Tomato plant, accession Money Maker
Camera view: tilt-top (135 deg); turntable rotation: 270 degrees
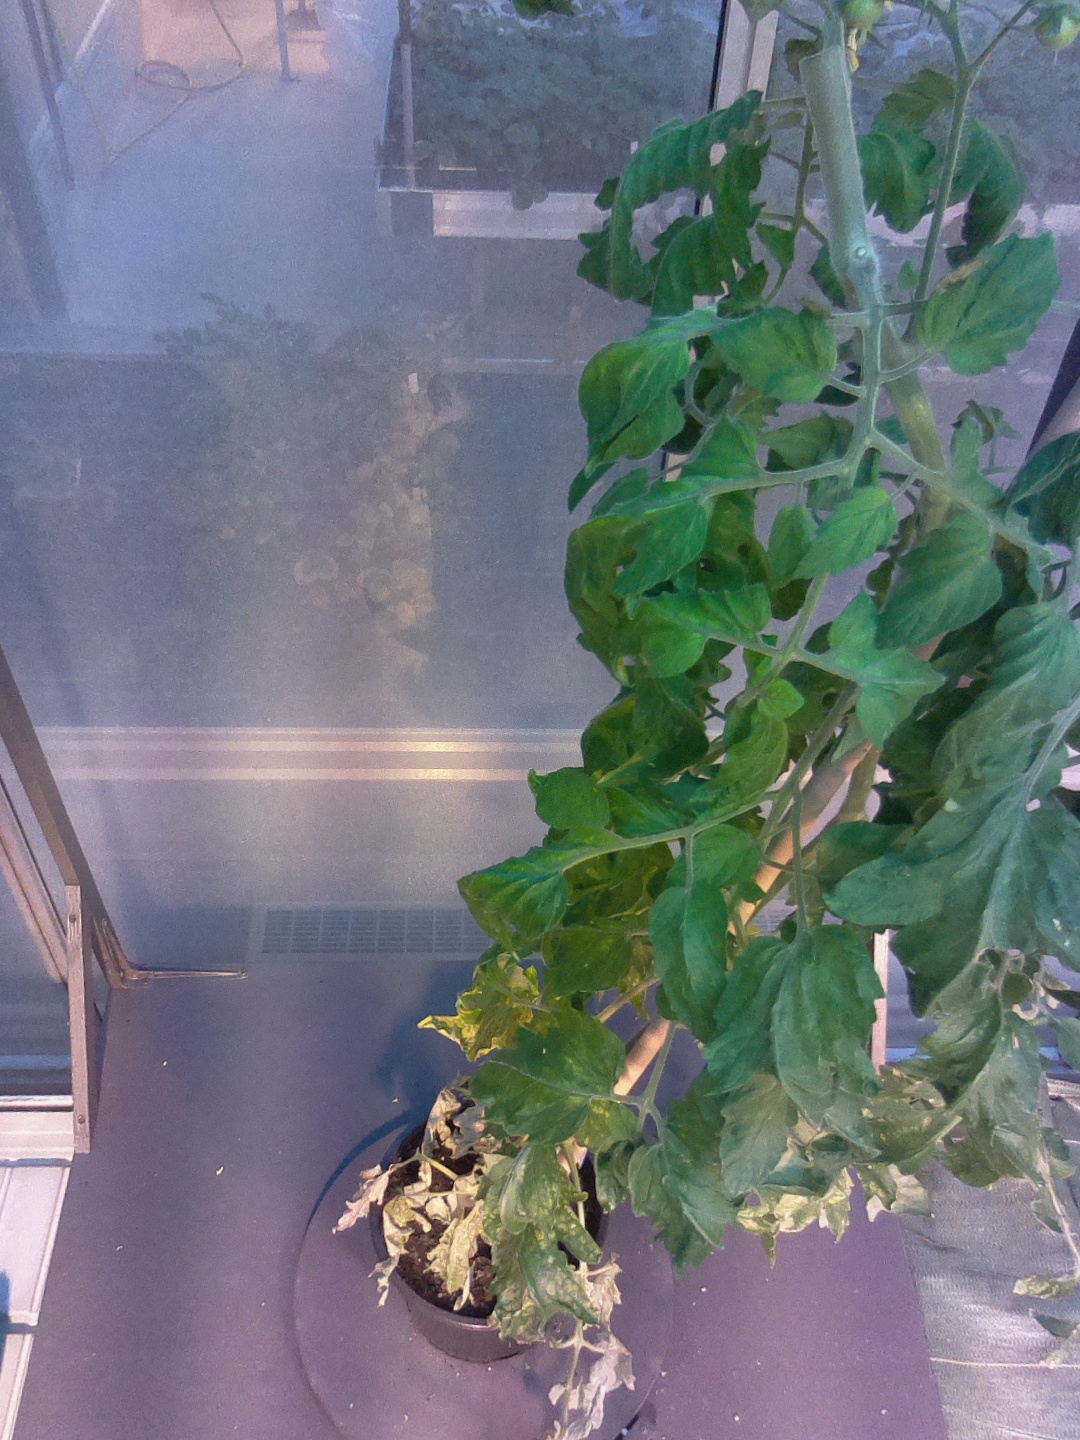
BBCH growth stage 72: 20%-30% of final fruit size